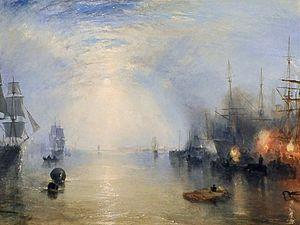
Joseph Mallord William Turner, plus connu sous le nom de William Turner ou de ses initiales J. M. W. Turner, né vers le 23 avril 1775 à Londres et mort le 19 décembre 1851 dans la même ville, est un peintre, aquarelliste et graveur britannique.